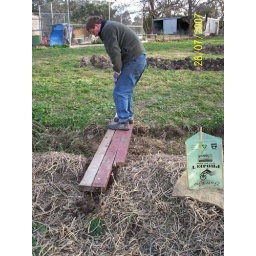
Andrew building a bridge over the big swale